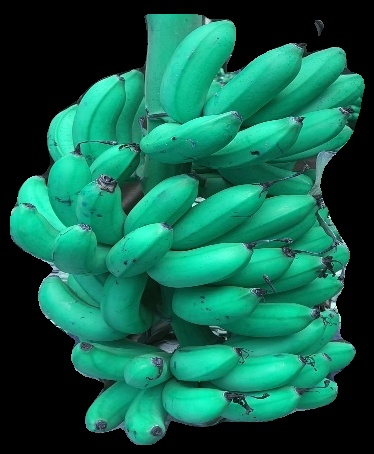
Variety: rasbale
Grade: grade1